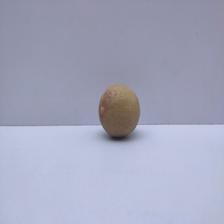
Size: Small